Henry Bramwell

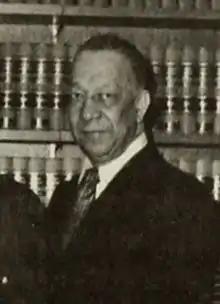

Henry Bramwell (September 3, 1919 – May 28, 2010) was a United States district judge of the United States District Court for the Eastern District of New York.